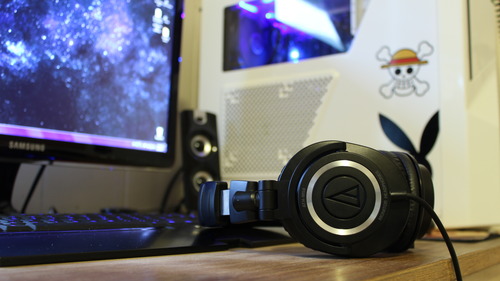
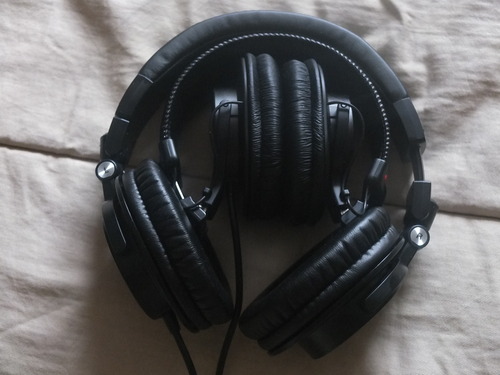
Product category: headphones
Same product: yes